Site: brandenburg
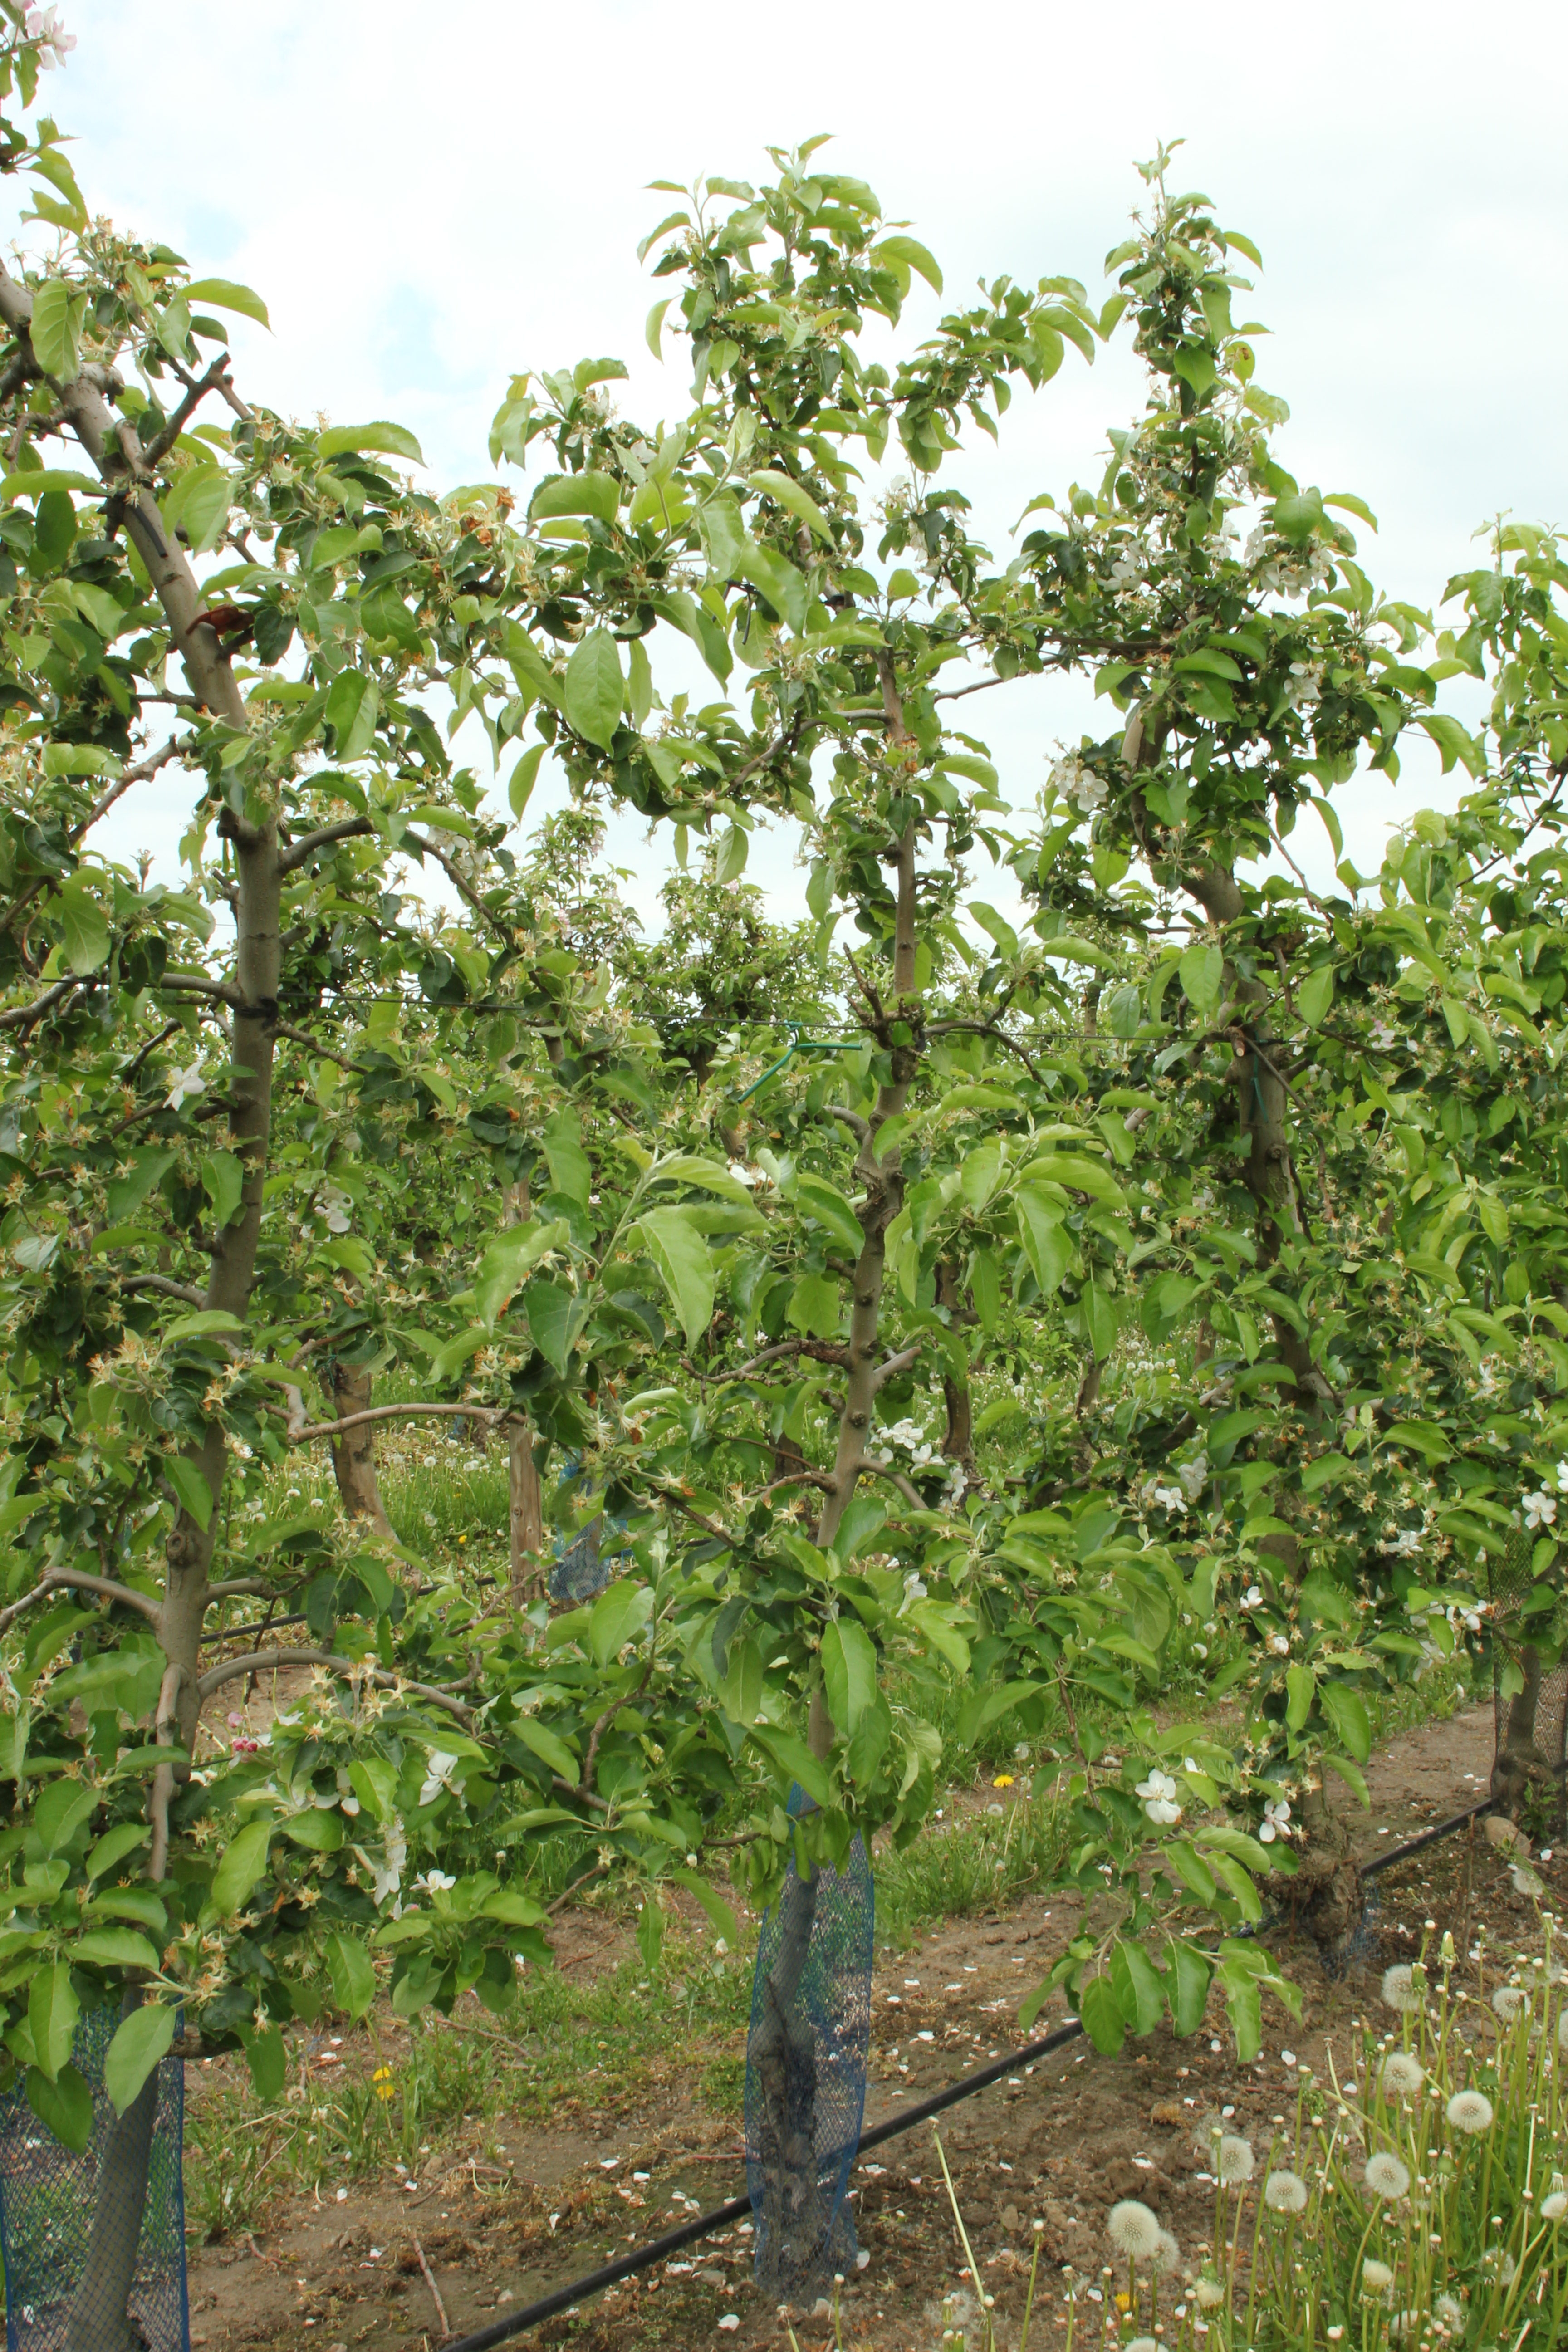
Growth stage (BBCH 67): Flowering